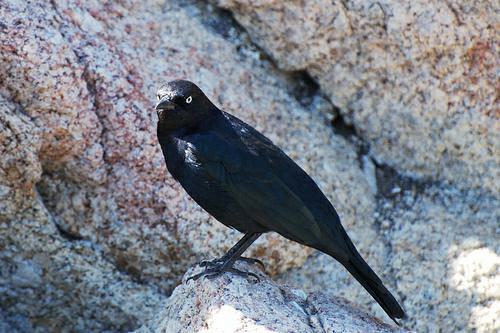
A photo of a brewer blackbird